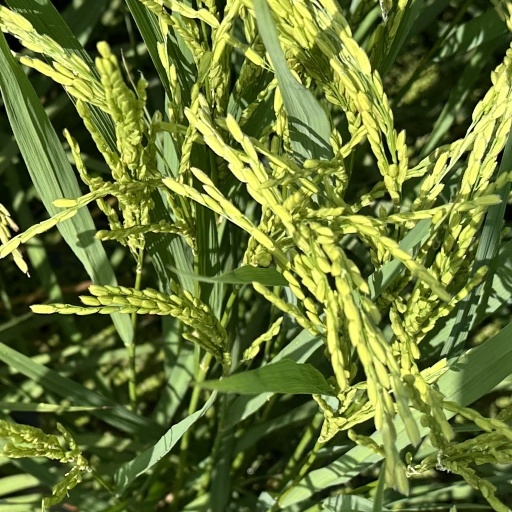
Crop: rice